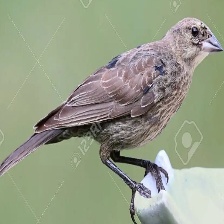
Species: BROWN HEADED COWBIRD
Scientific name: MOLOTHRUS ATER